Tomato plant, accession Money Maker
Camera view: bottom (45 deg); turntable rotation: 150 degrees
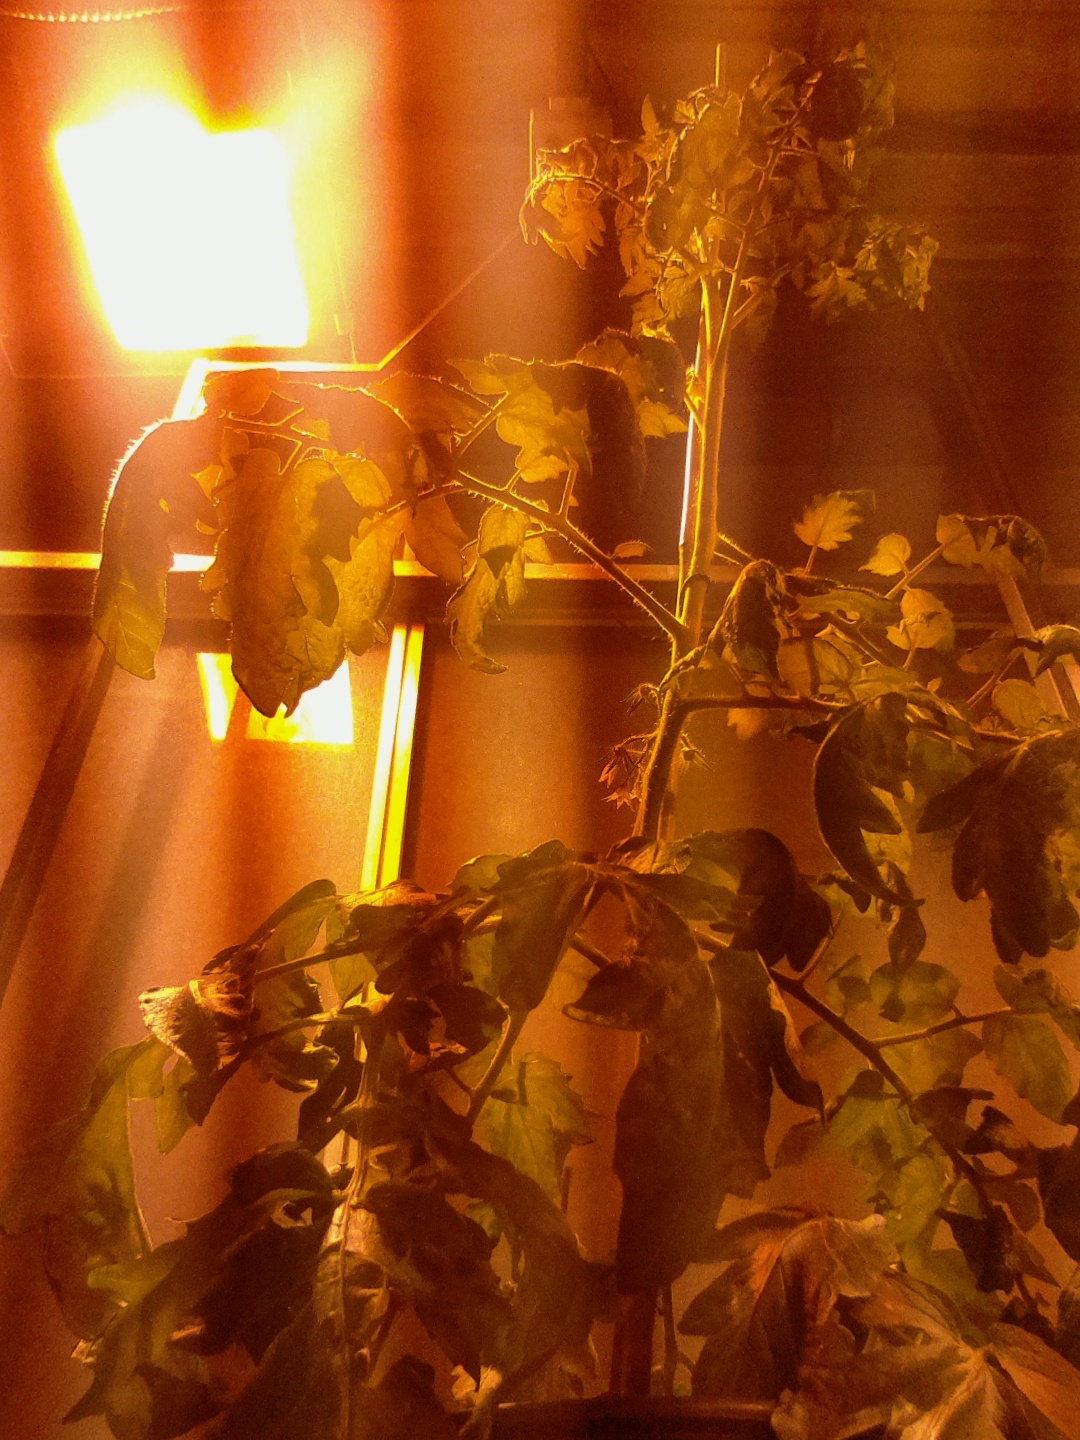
BBCH growth stage 68: Full flowering, 80%-90% of flowers open, more petals falling